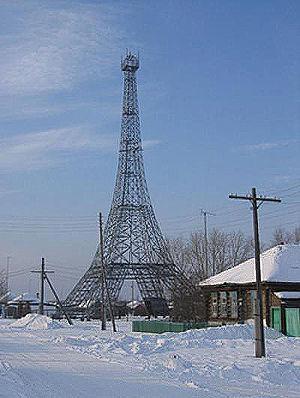
Les répliques et imitations de la tour Eiffel sont les différentes copies du monument parisien. Elles sont en grande majorité plus petites que l'original comme le célèbre exemplaire qui fait face à l'hôtel-casino Paris Las Vegas à Las Vegas d'une hauteur de 165 mètres.
Parij est un village de l'oblast de Tcheliabinsk, en Russie, dans le raïon Nagaïbakski. C’est le centre administratif d’une municipalité rurale dont la population était estimée à 2 272 habitants en 2013.